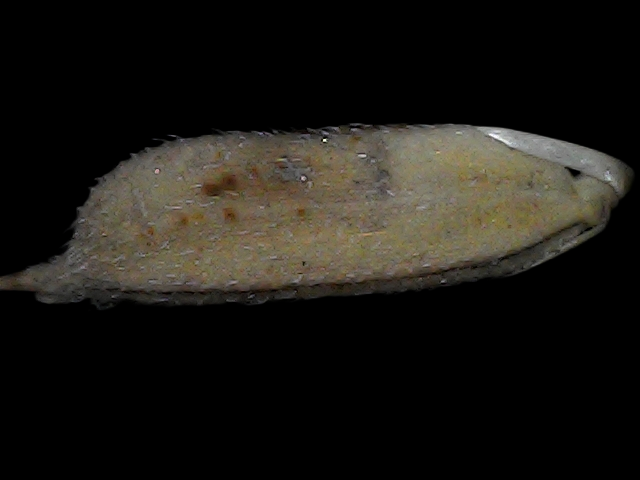
Rice variety: Bd79